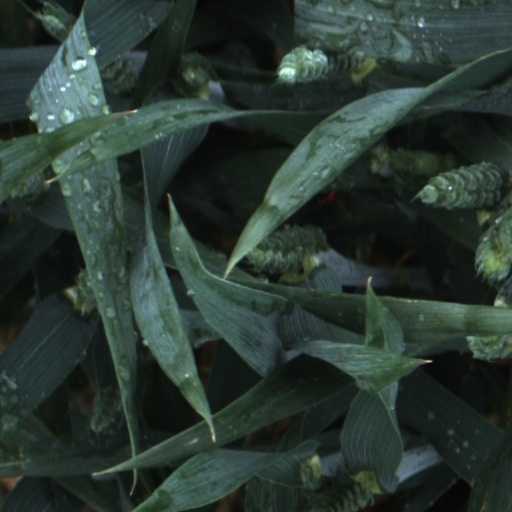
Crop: wheat